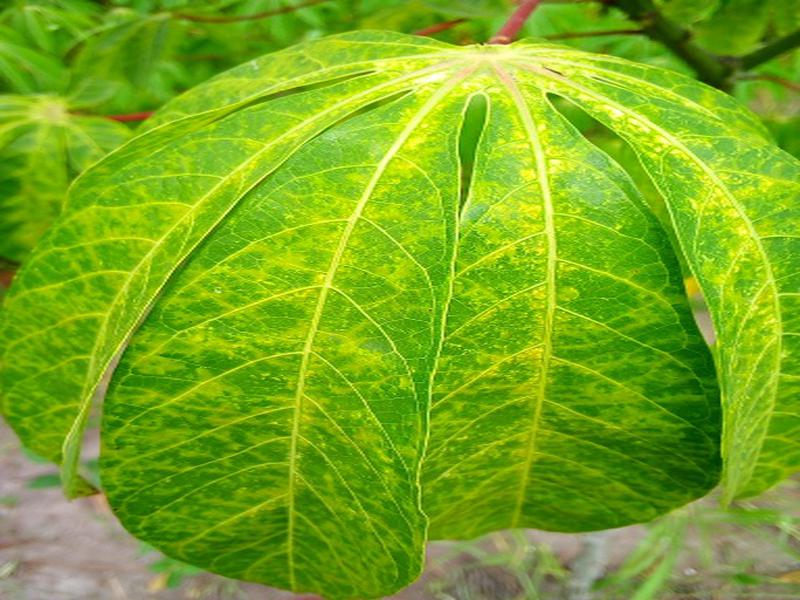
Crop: cassava
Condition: brown_streak_disease